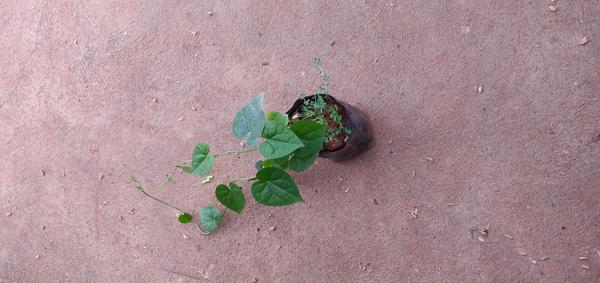
Plant: Amruta_Balli